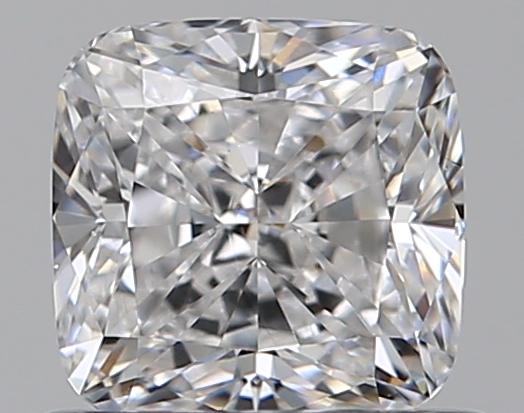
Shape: cushion
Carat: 0.72
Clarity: VS2
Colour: D
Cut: EX
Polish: EX
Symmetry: EX
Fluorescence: N
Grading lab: GIA
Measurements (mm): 4.96 x 4.9 x 3.37